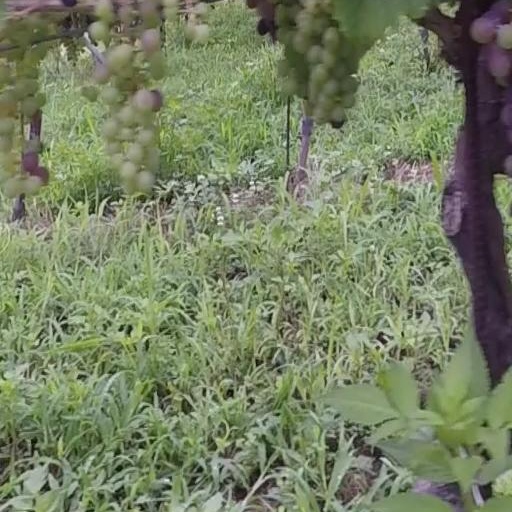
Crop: grape